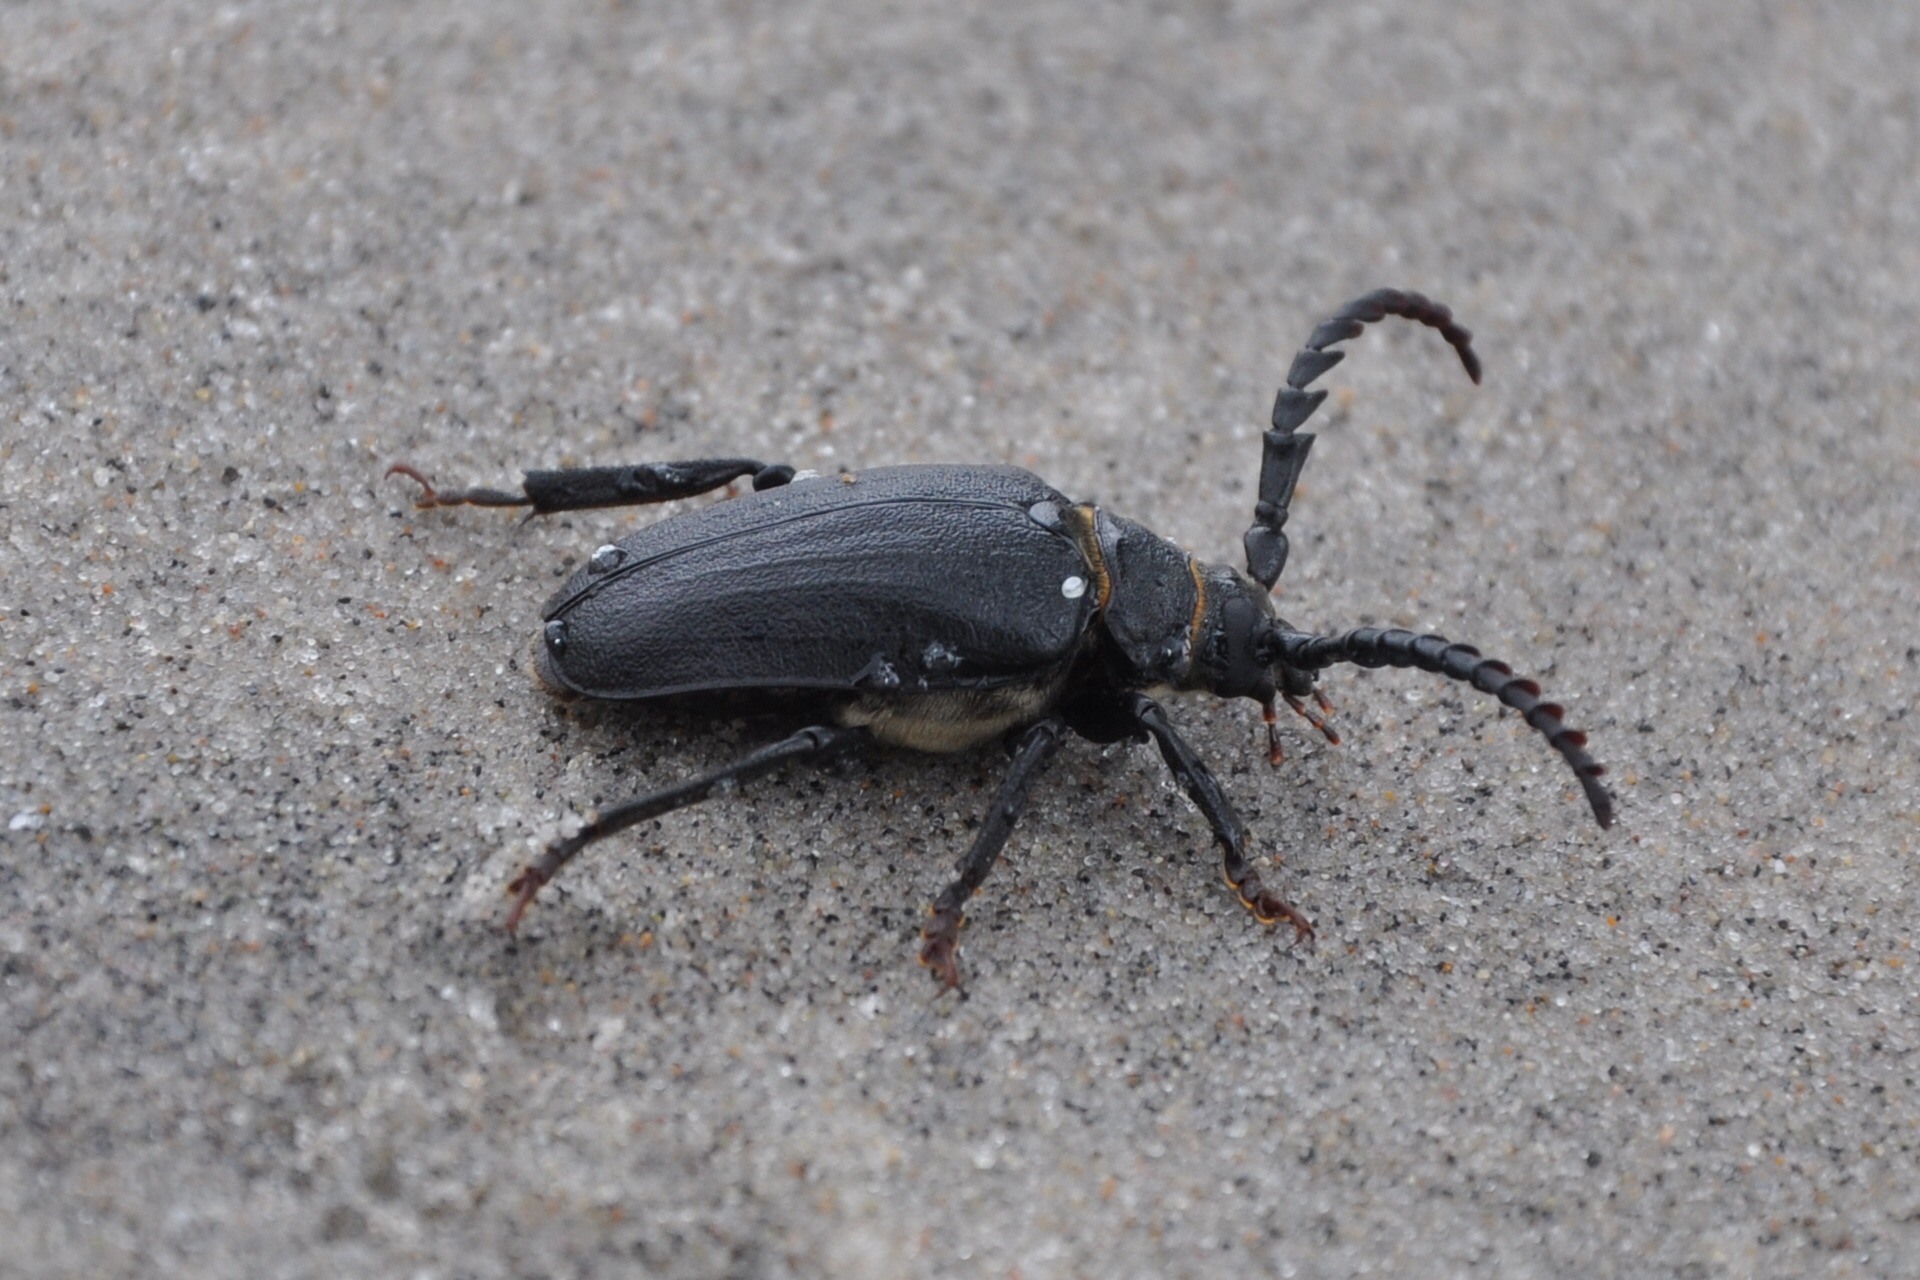
nature, insect, fauna, invertebrate, close up, worm, beetle, weevil, armor, macro photography, arthropod, ground beetle, dung beetle, scarabs